Autonomous Republic of Crimea

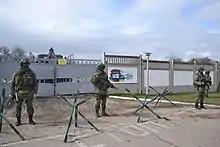
Ukrainian military base at Perevalne surrounded by Russian troops without military rank insignia or cockade on 9 March 2014.

The day before the referendum, Ukraine's national parliament voted to dissolve the Supreme Council of Crimea as its pro-Moscow leaders were finalising preparations for the vote.